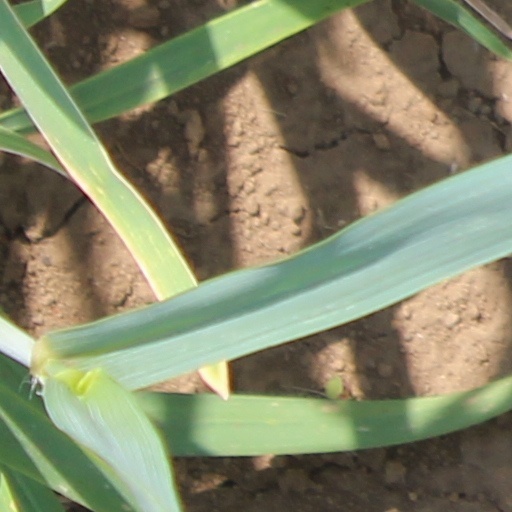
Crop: wheat